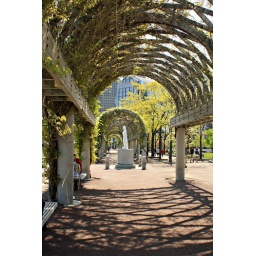
The trees are starting to show green early this year in Christopher Columbus Park in Boston